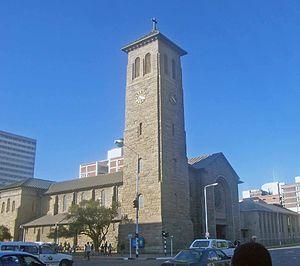
Les Blancs zimbabwéens sont un peuple d'Afrique australe vivant principalement au Zimbabwe. D'ascendance européenne, les Rhodésiens sont qualifiés de Blancs. Il s'agit en effet des descendants des colons européens venus s'installer dans l'actuel Zimbabwe.
Harare ou Hararé est une ville d'Afrique australe et la capitale du Zimbabwe.